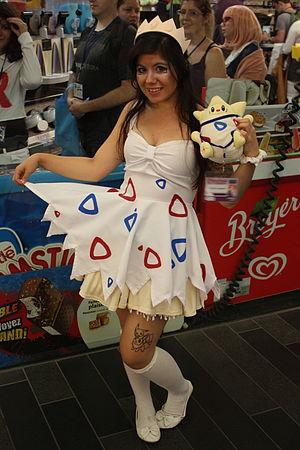
Togepi et ses évolutions, Togetic et Togekiss, sont trois espèces de Pokémon.